Public administration

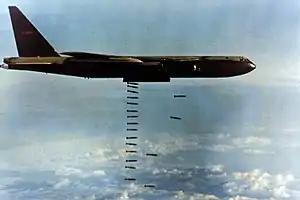
The costly Vietnam War alienated U.S. citizens from their government. Pictured is Operation Arc Light, a U.S. bombing operation.

The separation of politics and administration advocated by Wilson continues to play a significant role in public administration today. However, the dominance of this dichotomy was challenged by second-generation scholars, beginning in the 1940s. Luther Gulick's fact-value dichotomy was a key contender for Wilson's proposed politics-administration dichotomy. In place of Wilson's first generation split, Gulick advocated a "seamless web of discretion and interaction".